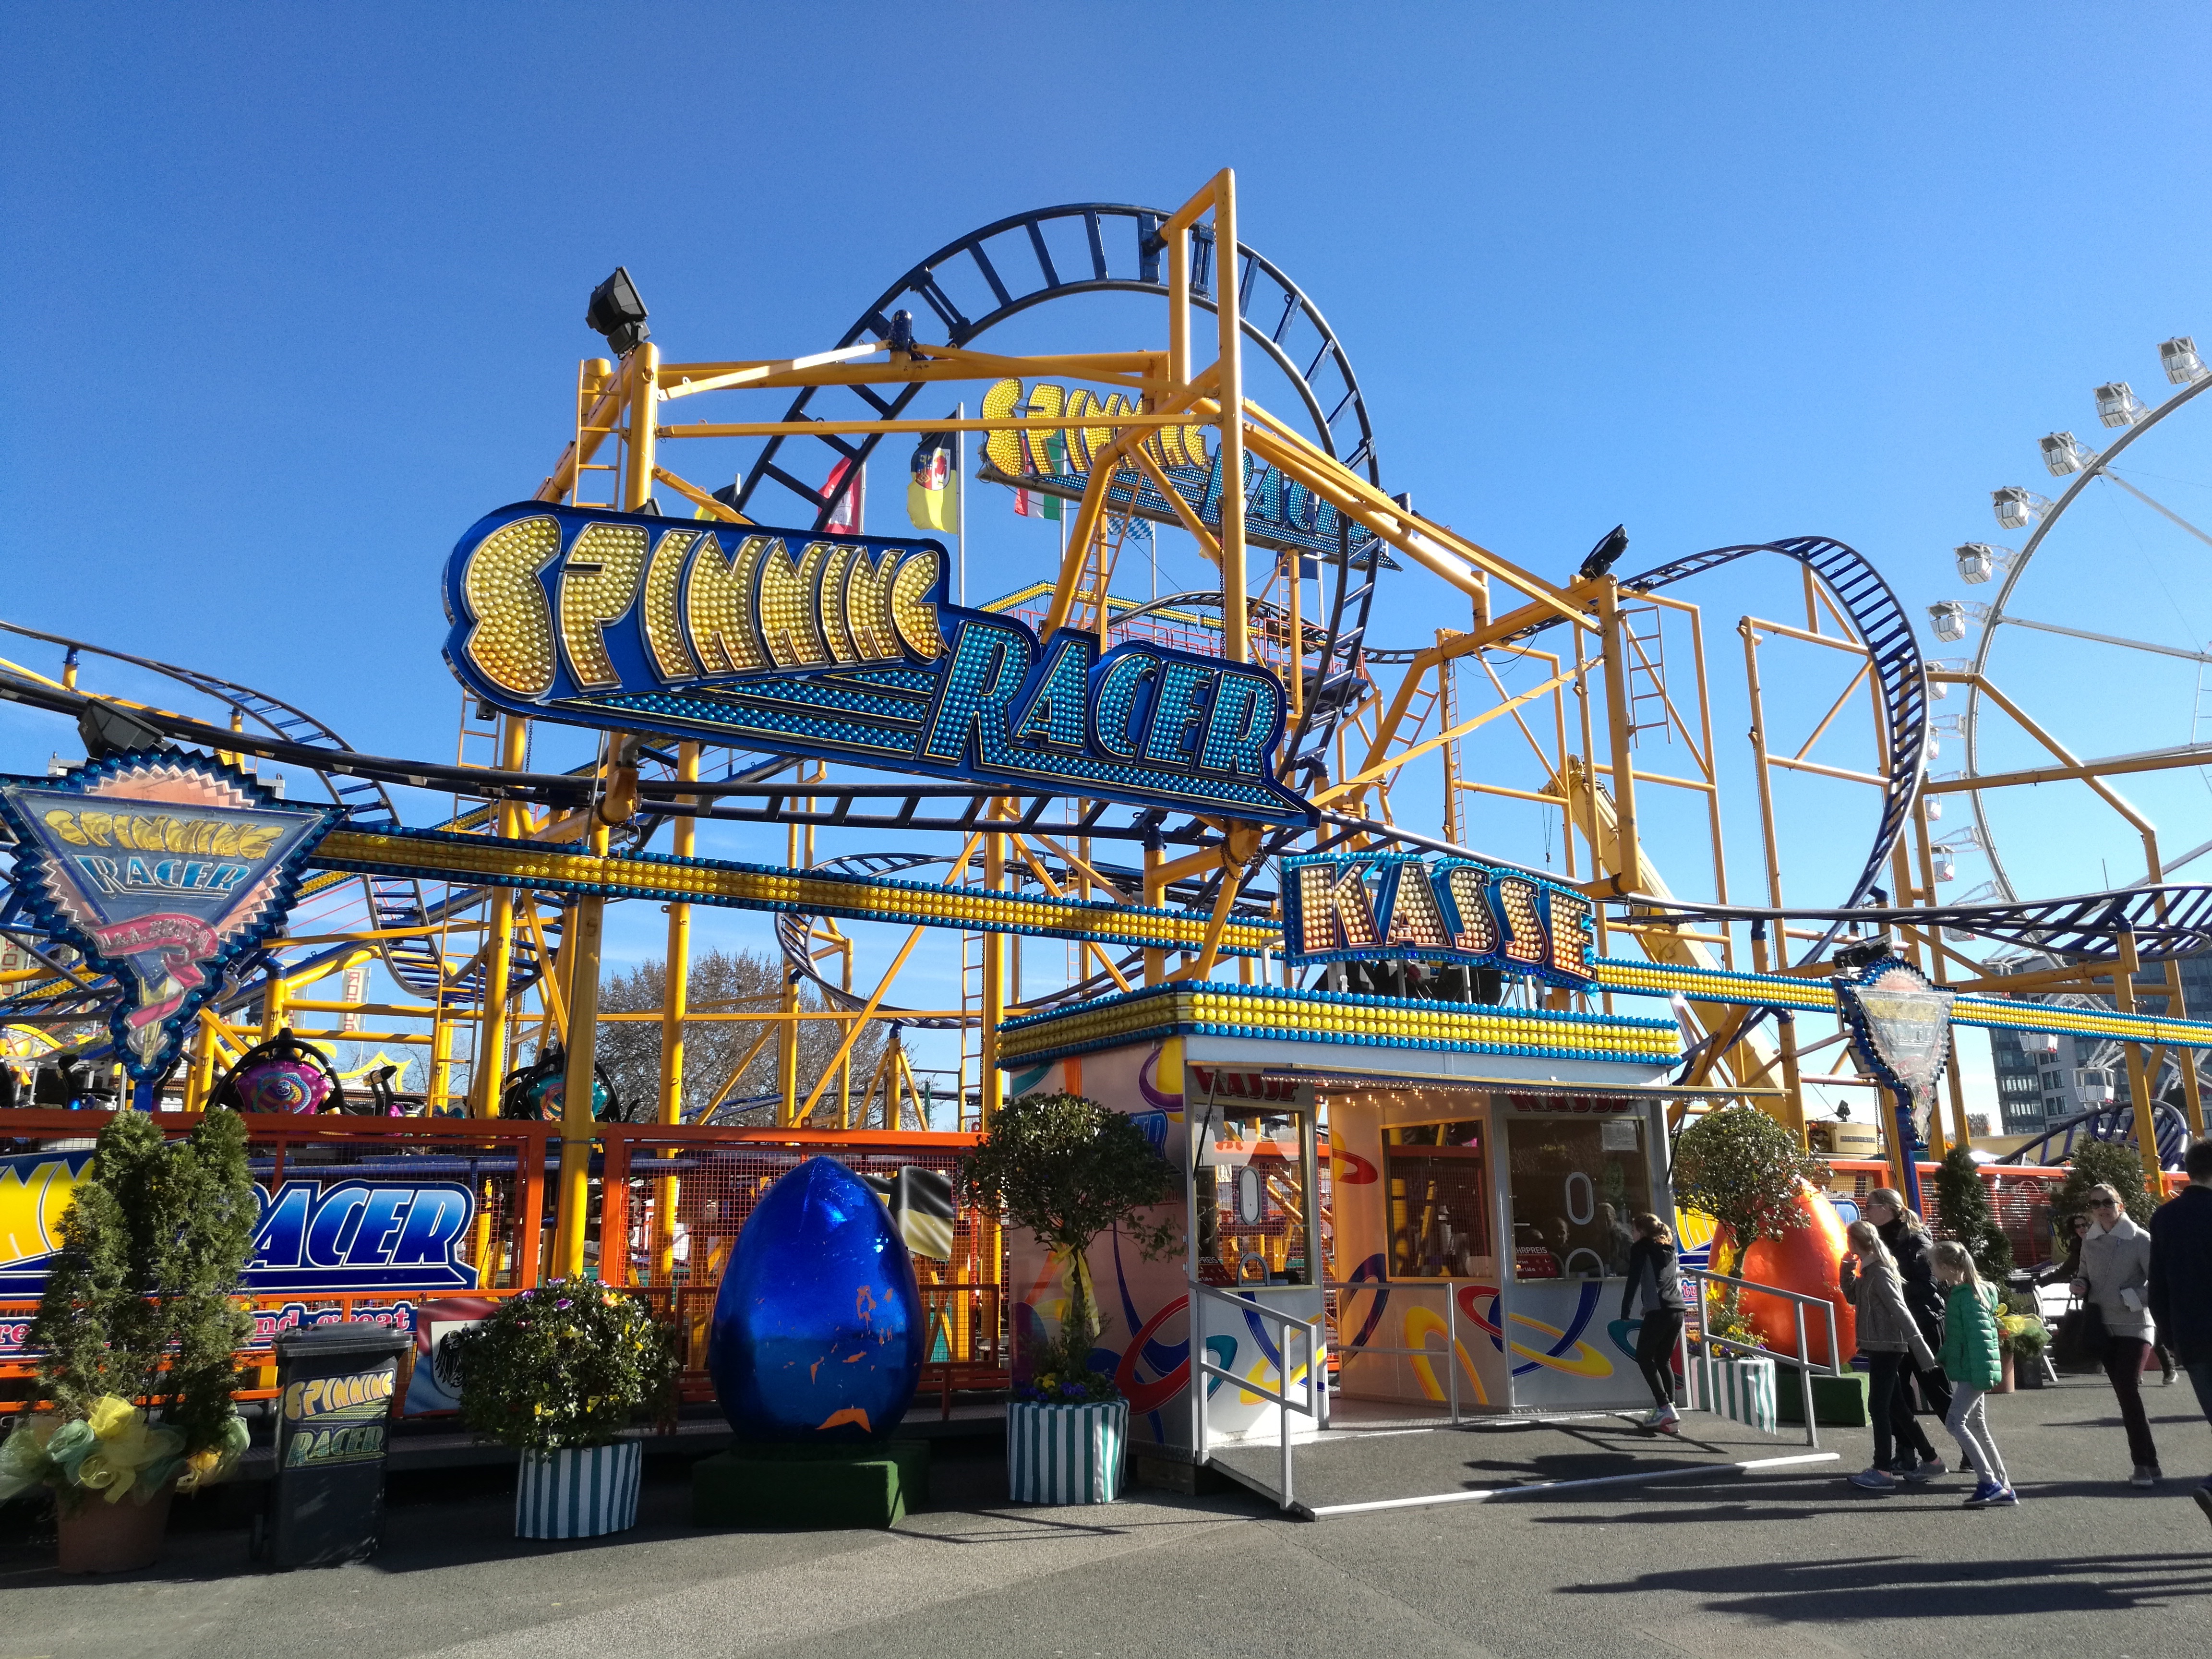
recreation, ferris wheel, amusement park, park, carousel, leisure, roller coaster, festival, germany, water park, rides, dom, fair, hamburg, folk festival, year market, carnies, festival site, hamburger dom, buden, amusement ride, outdoor recreation, nonbuilding structure